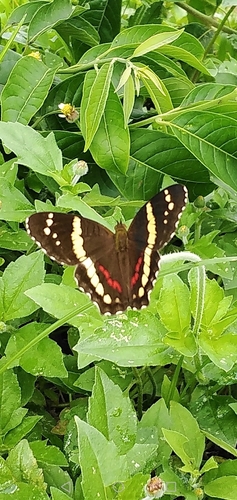
Scientific name: Anartia fatima
Common name: Banded peacock
Family: Nymphalidae
Order: Lepidoptera
Pollinator type: Primary pollinator
Habitat: Open areas and gardens
Geographic range: South America
Conservation status: Least Concern